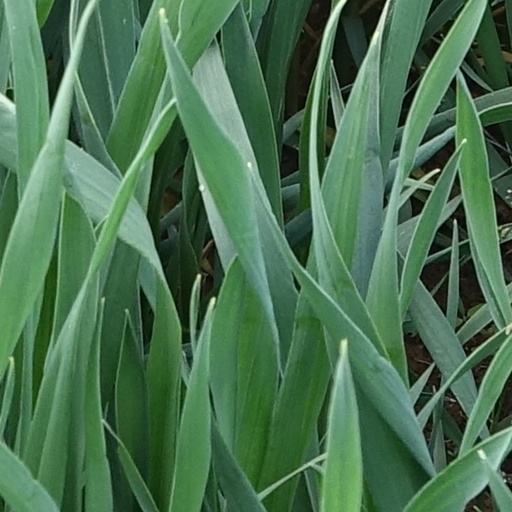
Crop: wheat